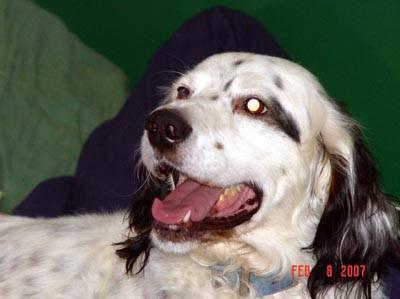
dog